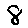
Label: 8